United States Post Office (Charleroi, Pennsylvania)

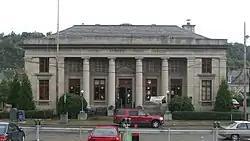
Front of the post office

United States Post Office—Charleroi is a historic building in Charleroi, Pennsylvania. It is located at 638 Fallowfield Avenue.It is designated as a historic public landmark by the Washington County History & Landmarks Foundation. It now houses the John K. Tener Library .